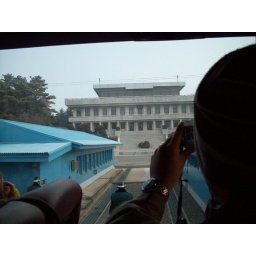
The North Korean Big building in the DMZ. The far side of the blue buildings is North Korea